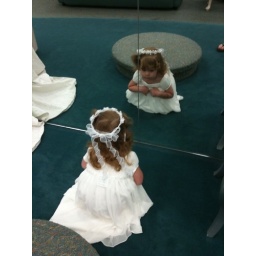
Ana in her flower girl dress for her Uncle Jesse's wedding in. September.